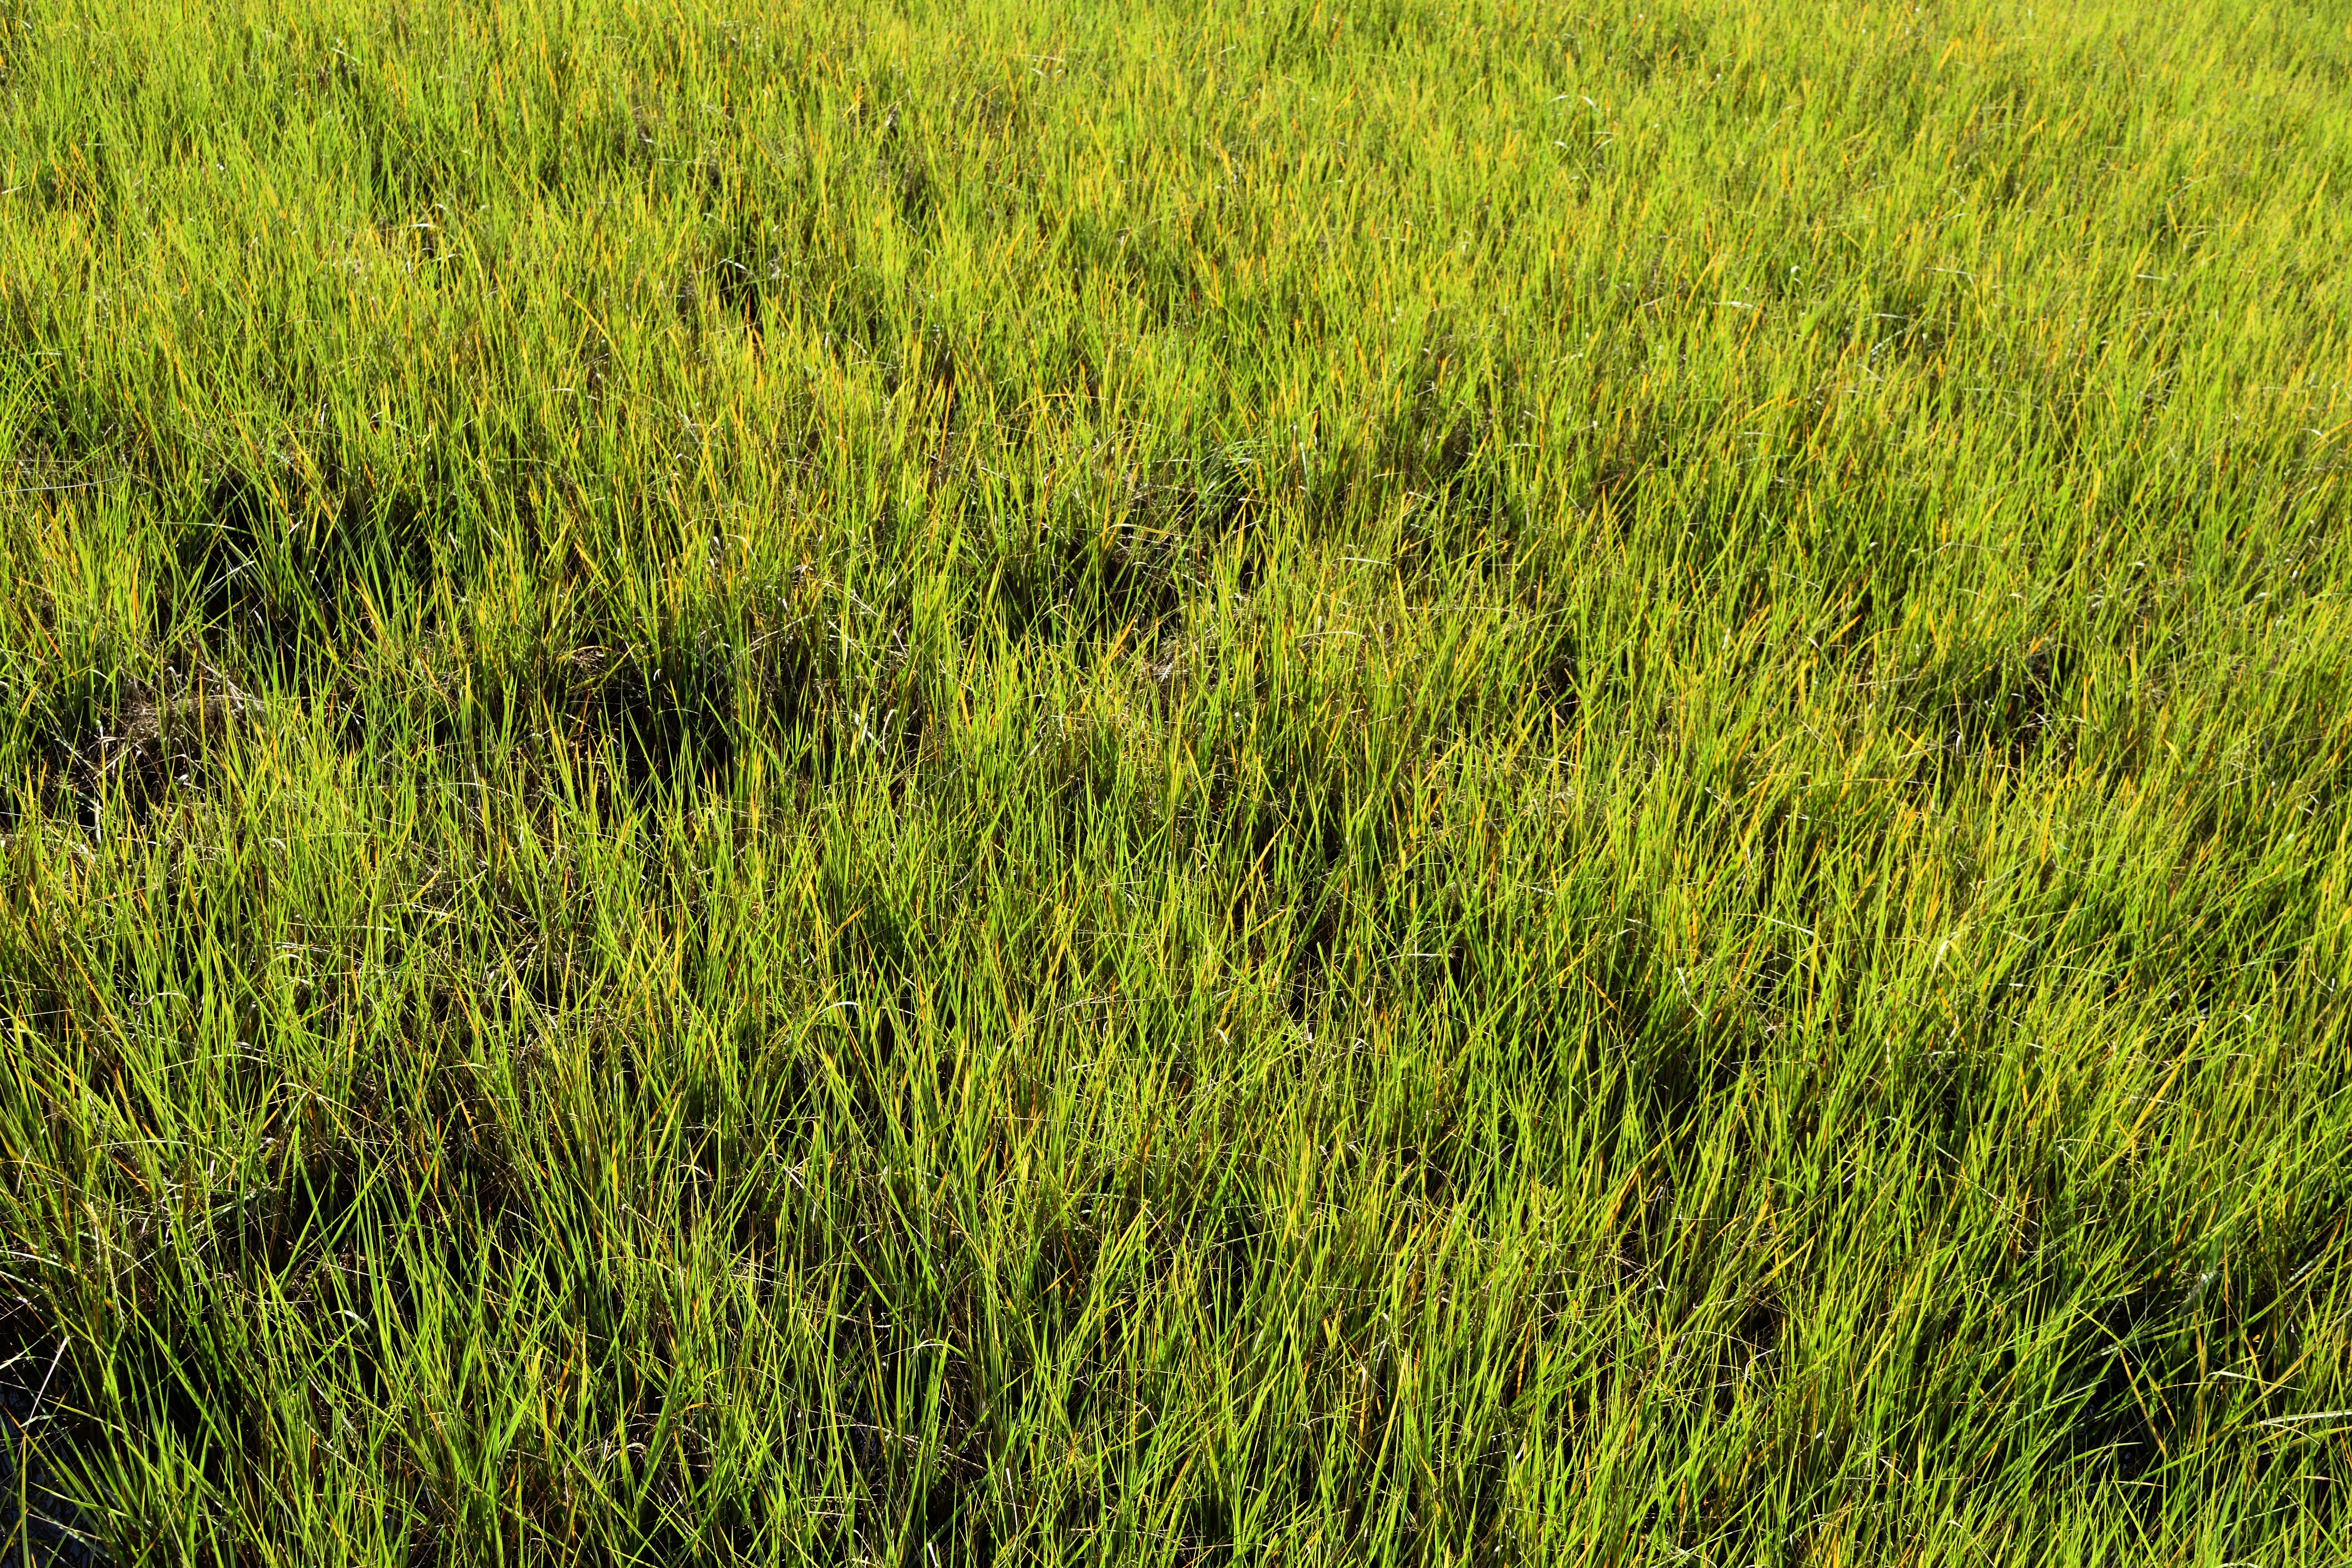
landscape, water, nature, grass, outdoor, marsh, swamp, wilderness, plant, field, lawn, meadow, prairie, flower, remote, wild, environment, green, scenic, pasture, natural, soil, flora, background, grassland, vegetation, shrub, wetland, bog, scene, habitat, florida, backdrop, ecosystem, flowering plant, swamp grass, natural environment, grass family, land plant